O Ewigkeit, du Donnerwort, BWV 20

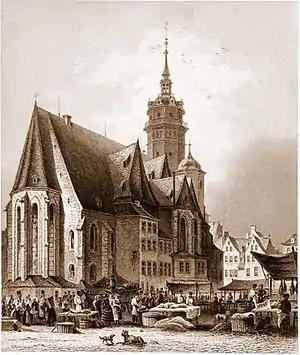
Nikolaikirche, c. 1850

Johann Sebastian Bach composed the church cantata (O eternity, you word of thunder), 20, in Leipzig for the first Sunday after Trinity, which fell on 11 June in 1724. Bach composed it when beginning his second year as Thomaskantor in Leipzig. It is the first cantata he composed for his second annual cycle which was planned to contain chorale cantatas, each based on a Lutheran hymn. The cantata is focused on Johann Rist's 1642 hymn "", with a chorale melody by Johann Schop. The topic of death and eternity matches the Gospel for the Sunday, the parable of the Rich man and Lazarus.